Ducati Vento

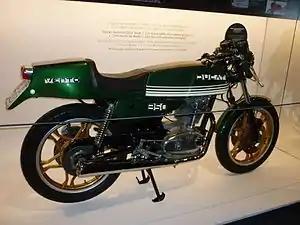
1979 Ducati Vento

The Ducati Vento is a single cylinder bevel drive SOHC motorcycle produced by the Spanish manufacturer MotoTrans, who were licensed by Ducati to produce motorcycles under the Ducati brand name and was produced from 1978 to 1983. The model is based on the 350 'wide case' Ducati singles which the Italian Ducati factory had stopped manufacturing in 1974, but which MotoTrans continued to develop and produce. The machine had café racer styling and was intended to be a successor to the earlier 24 Horas.